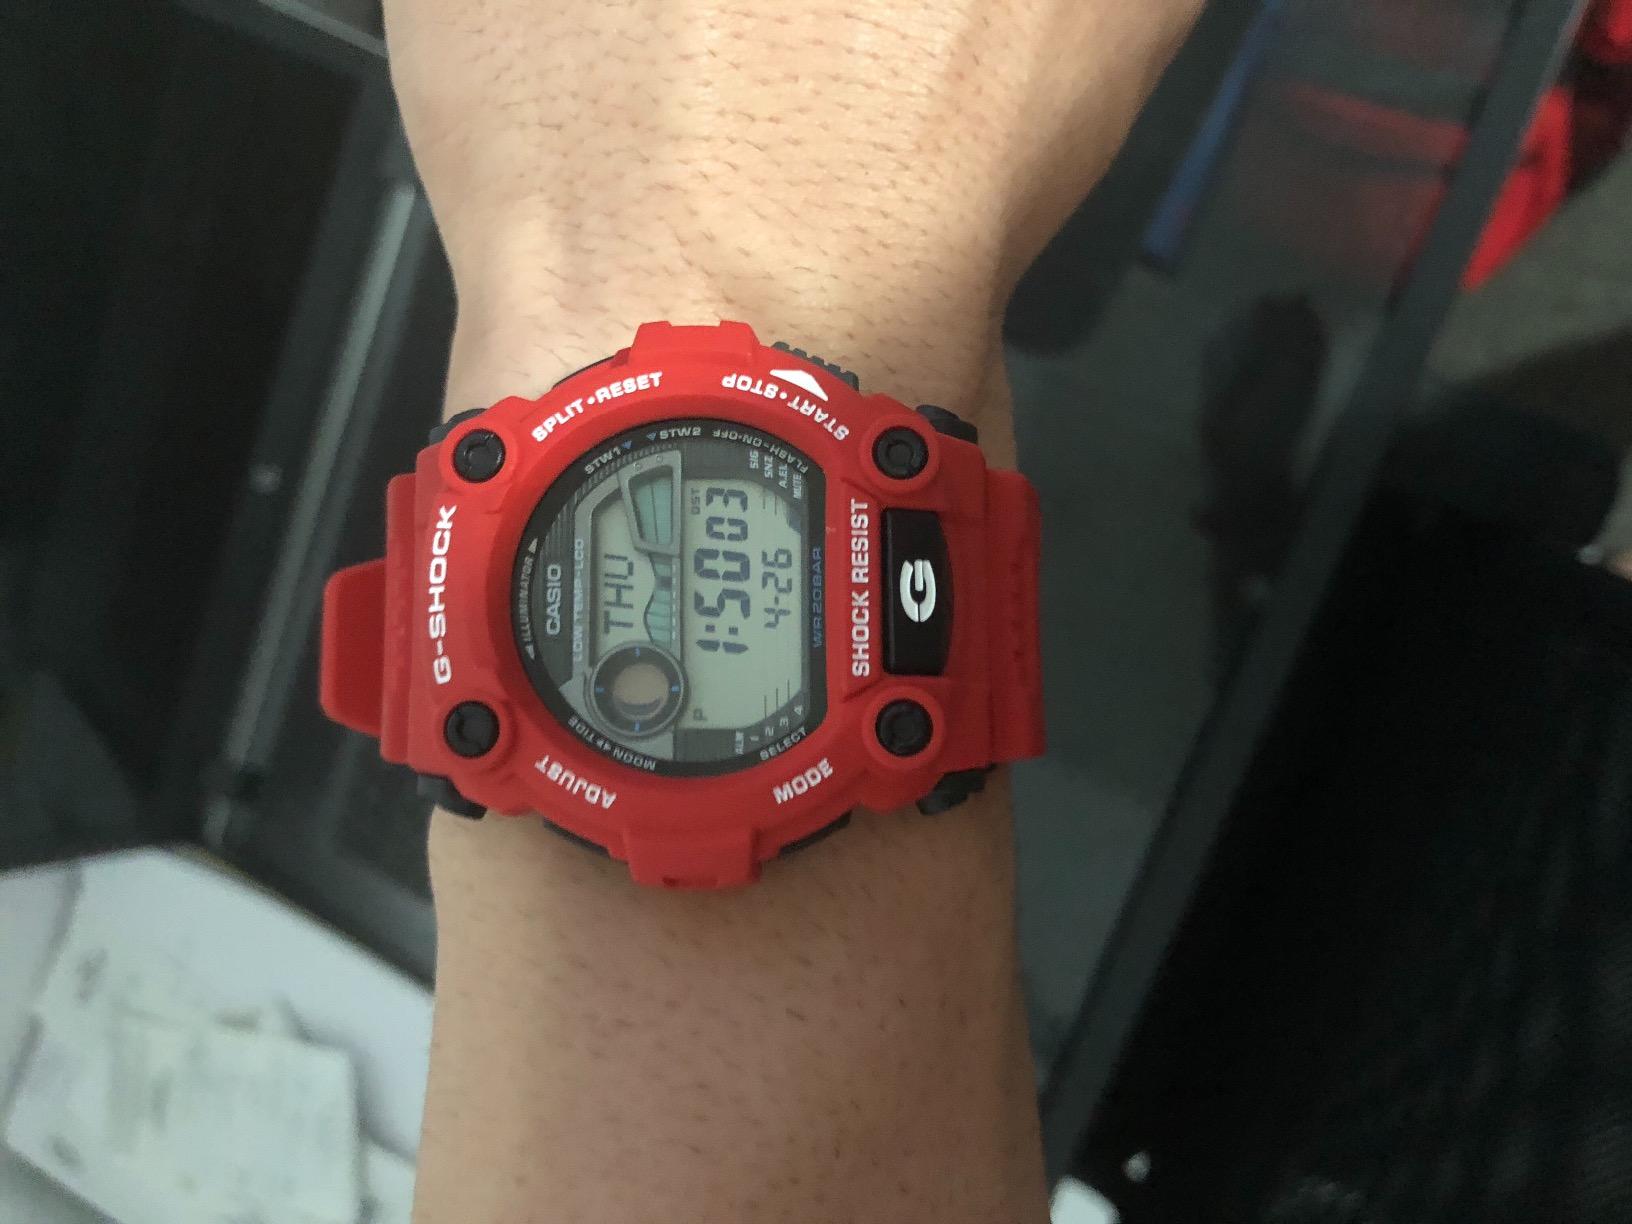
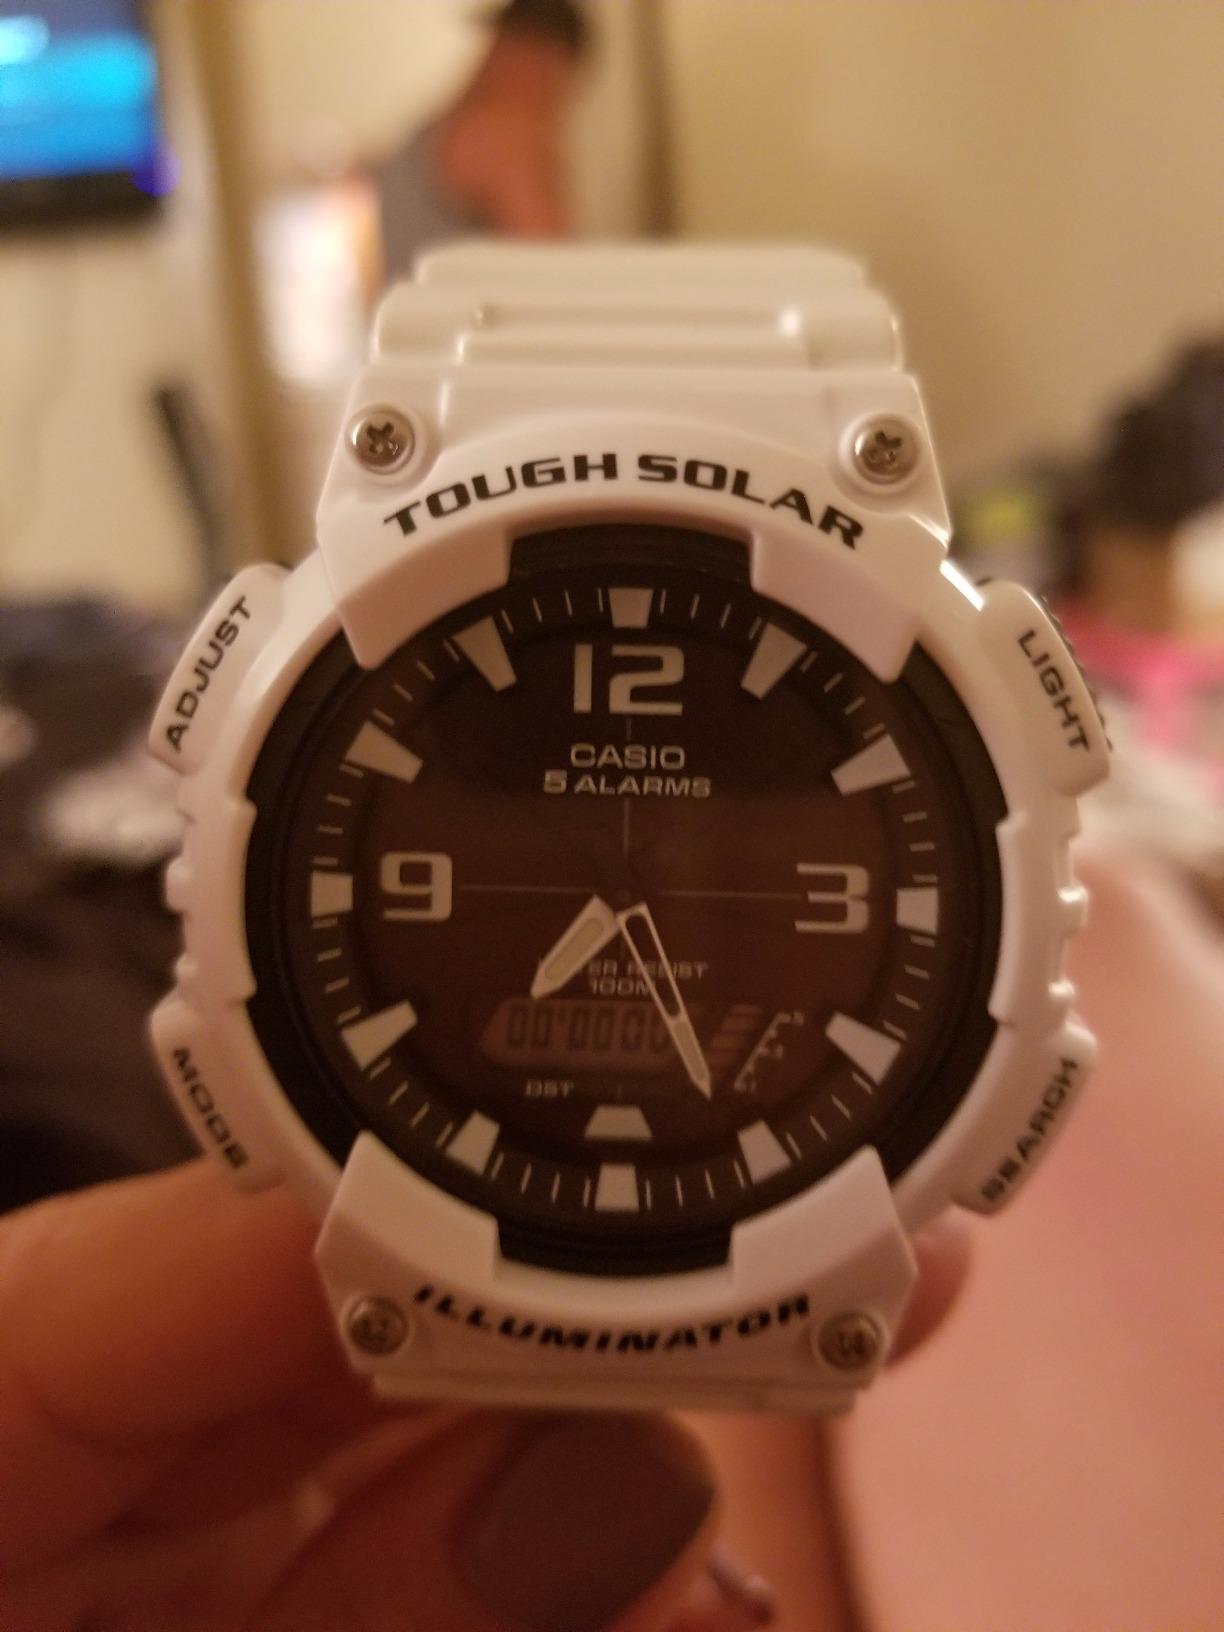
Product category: accessories_watch
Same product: no